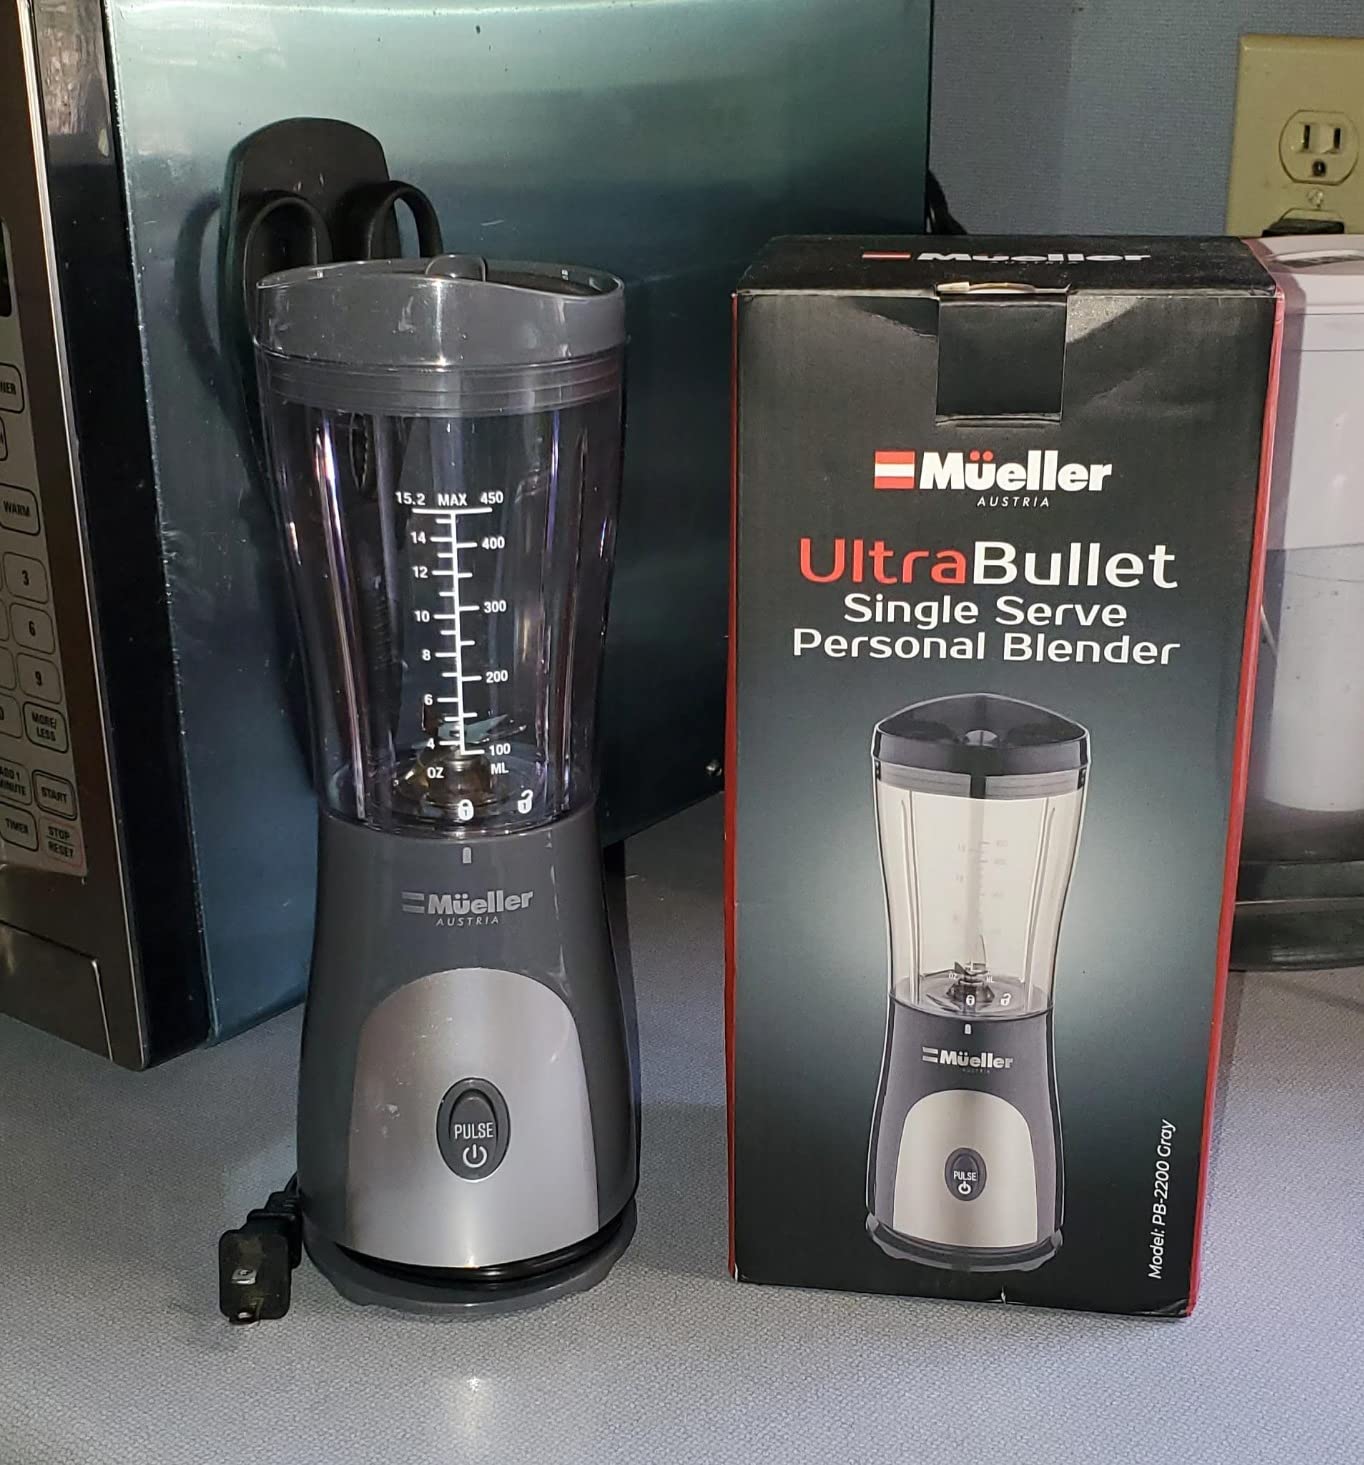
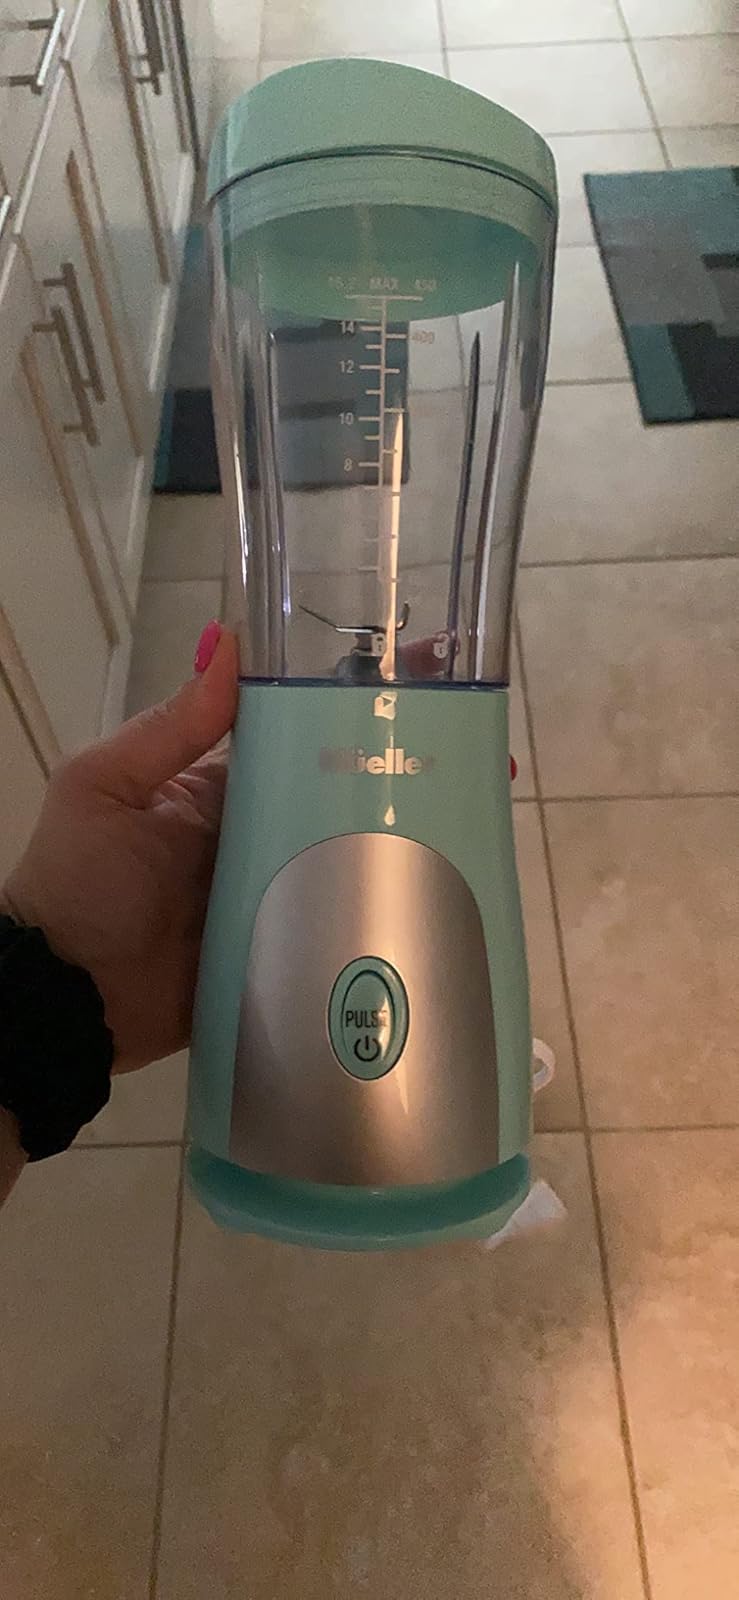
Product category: items_blender
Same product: no